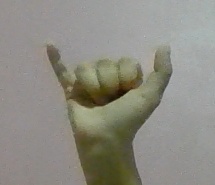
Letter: ya